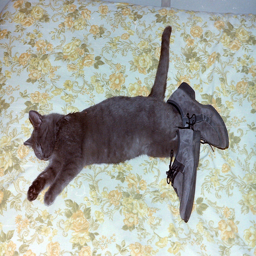
A small dark colored cat laying down with a pair of men's shoes placed on it's back paws.
The large cat is laying down with a human's shoes on it's feet.
A young gray cat is asleep on its side with gray suede boys shoes on its back paws.
This gray kitten is wearing gray suede shoes.
A sleeping cat with shoes on its back feet.